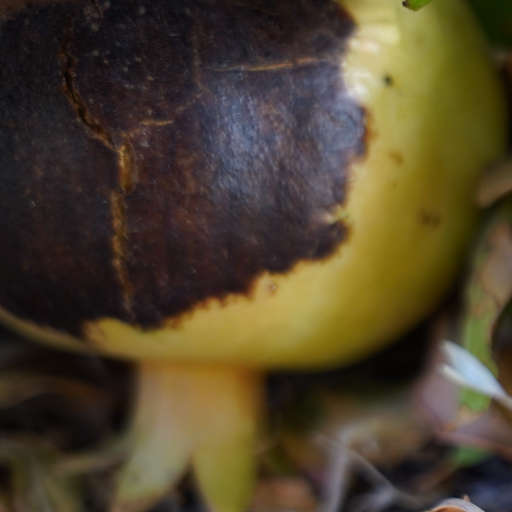
Label: Colletotrichum spp